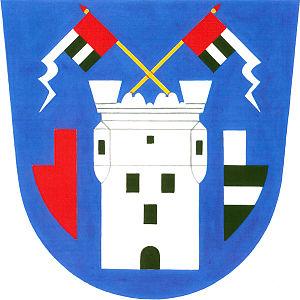
Nesovice est une commune du district de Vyškov, dans la région de Moravie-du-Sud, en République tchèque. Sa population s'élevait à 1 077 habitants en 2017.